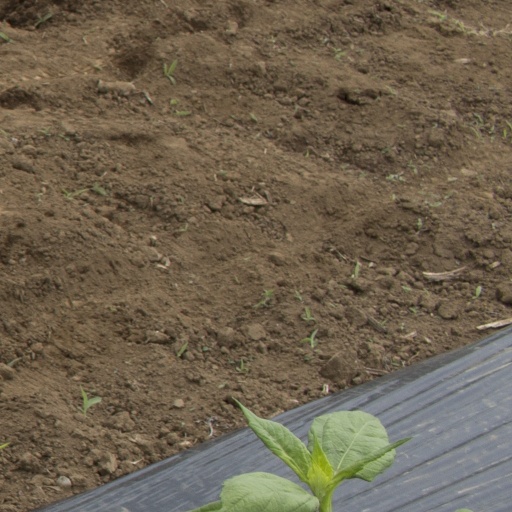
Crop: Jerusalem artichoke